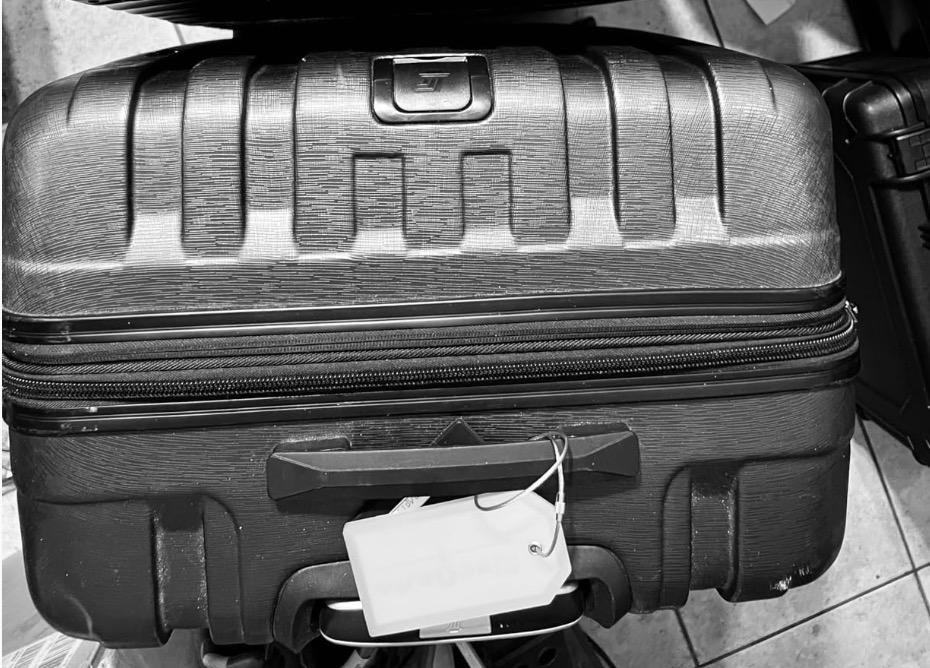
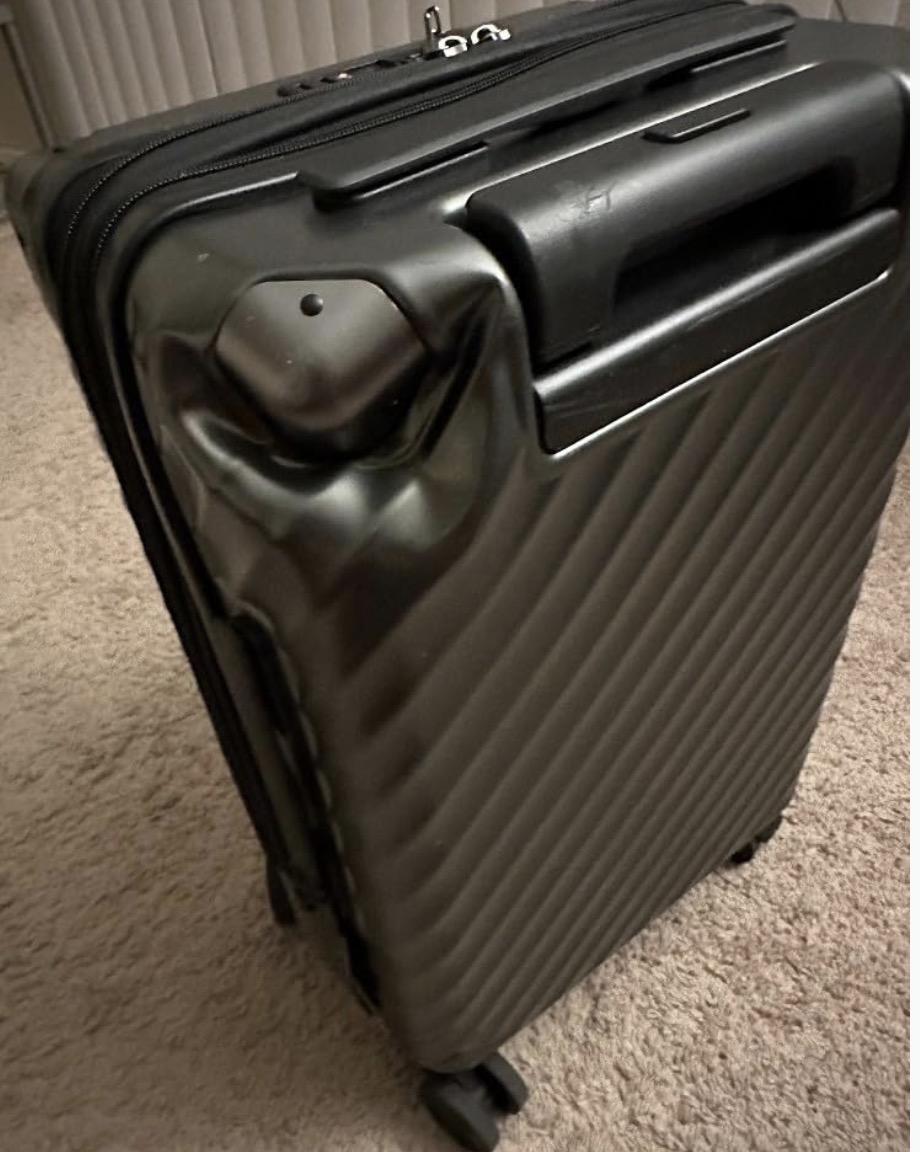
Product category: misc
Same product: yes